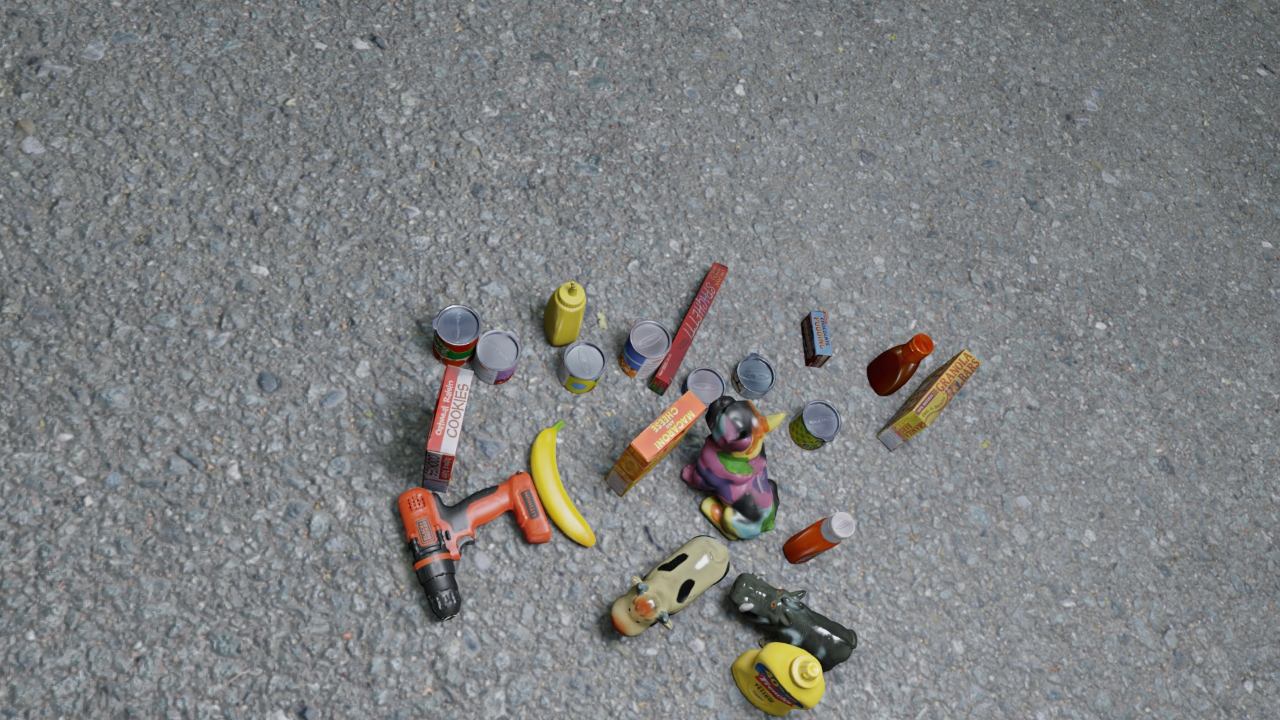
Question:
What are the five normalized (x, y) points between 0 and 1 in the image that outline the grasp plane for the can of pineapple slices? Your answer should be as Grasp center: [], Left finger base: [], Right finger base: [], Left finger tip: [], Right finger tip: [].
Answer: Grasp center: [0.463281, 0.502778], Left finger base: [0.470313, 0.541667], Right finger base: [0.457031, 0.465278], Left finger tip: [0.466406, 0.568056], Right finger tip: [0.453906, 0.493056]